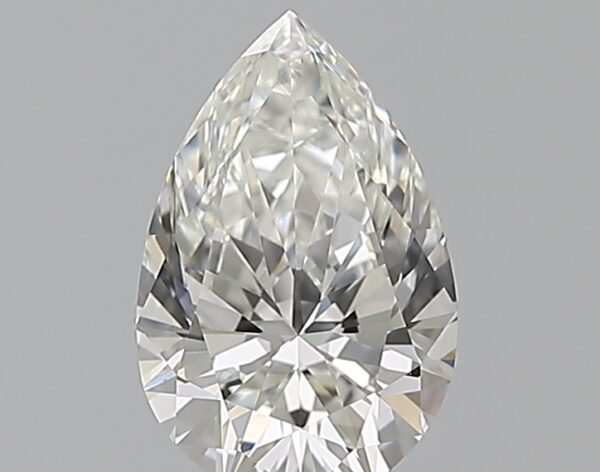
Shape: pear
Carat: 0.85
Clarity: VVS1
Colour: G
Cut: EX
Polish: EX
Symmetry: EX
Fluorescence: N
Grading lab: GIA
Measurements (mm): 8.16 x 5.36 x 3.28